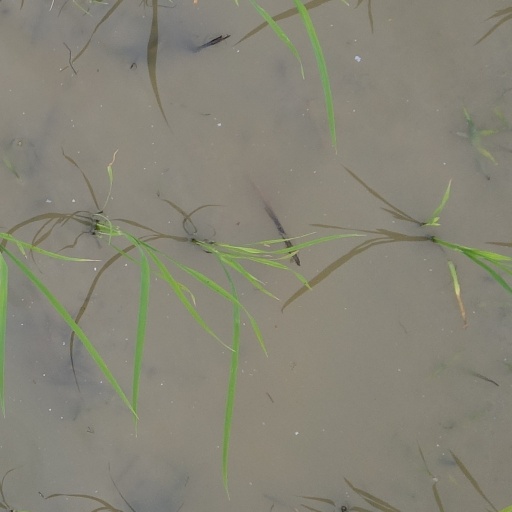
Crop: rice